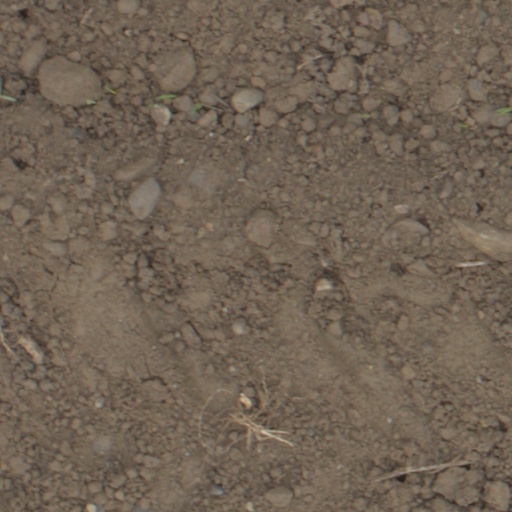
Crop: wheat